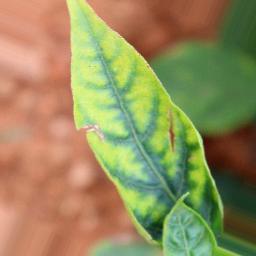
Label: nutritional